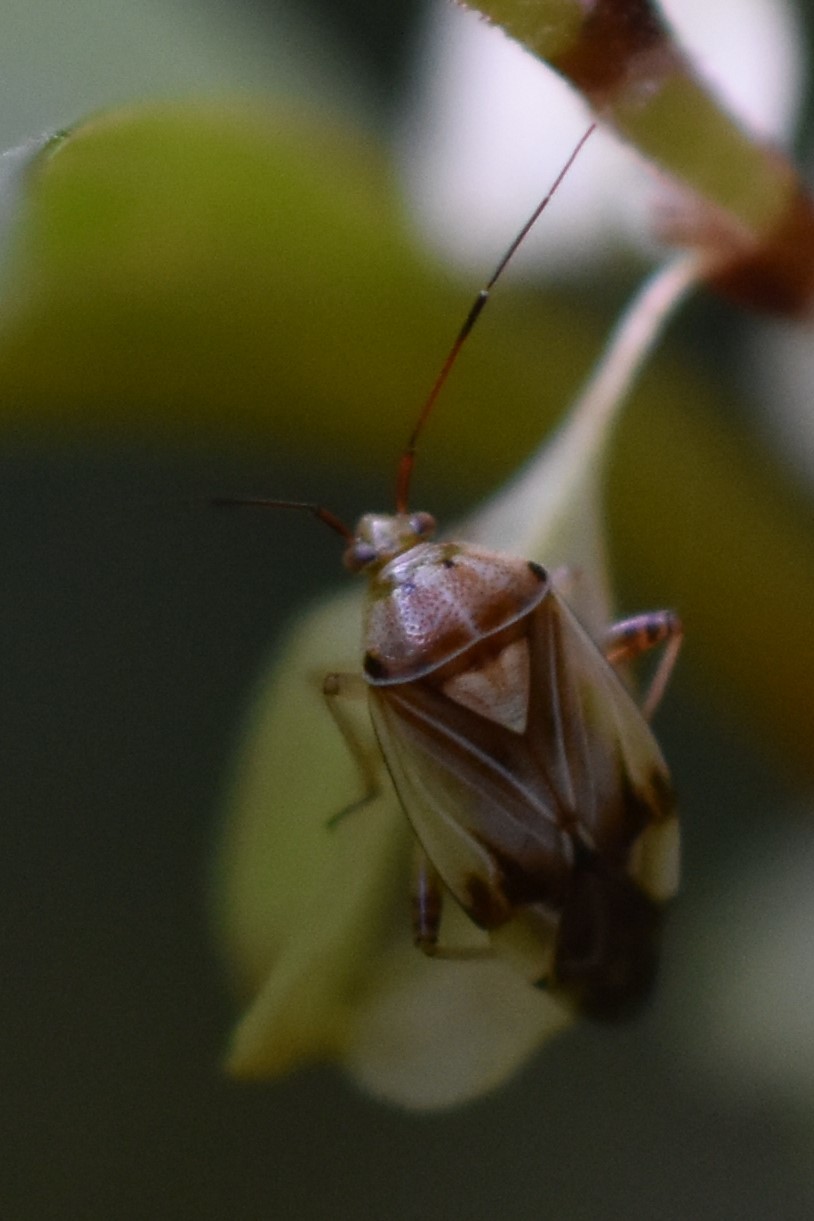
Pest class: lygus_bug